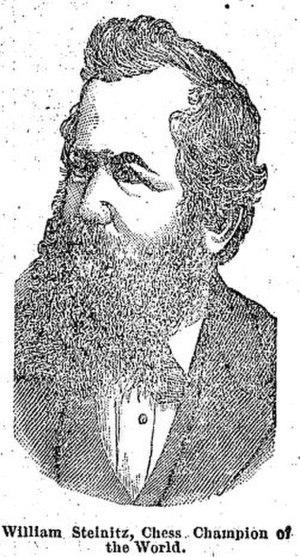
Wilhelm Steinitz est un joueur d'échecs autrichien, naturalisé américain en 1888.